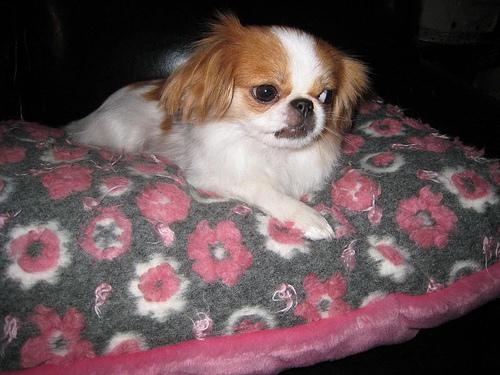
Breed: japanese chin